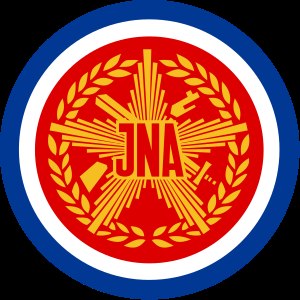
Kroatien / Historie / Jugoslavien-krigene (1991-1995)
Emblemet for den jugoslavisk hær (JNA).
Kroatien er et land i Centraleuropa og tidligere republik i Jugoslavien. Landets areal udgør 56.542 km². Kroatien omfatter den dalmatiske kyst, øerne i Adriaterhavet og Slavonien – en del af den nordlige lavslette i det tidligere Jugoslavien. Mod nord grænser Kroatien op til Slovenien, mod syd til Bosnien og Hercegovina, Montenegro og Serbien, mod vest til Adriaterhavet, og mod øst også til Serbien og Montenegro. Et af de mest besøgte steder, foruden Adriaterhavets kyst, er Plitvice-søerne.